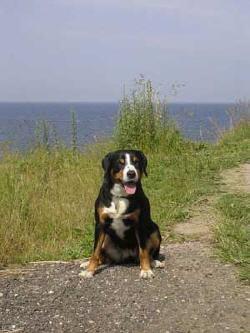
EntleBucher